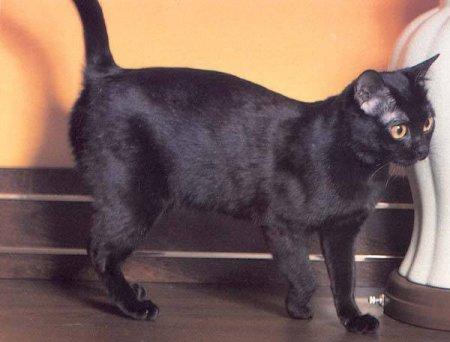
Bombay